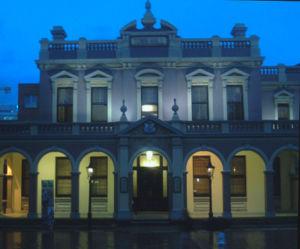
Parramatta est le quartier central de la ville de Parramatta, dans l'agglomération de Sydney, en Nouvelle-Galles du Sud en Australie.